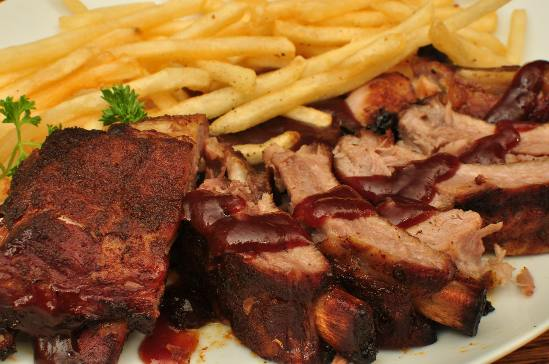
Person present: No